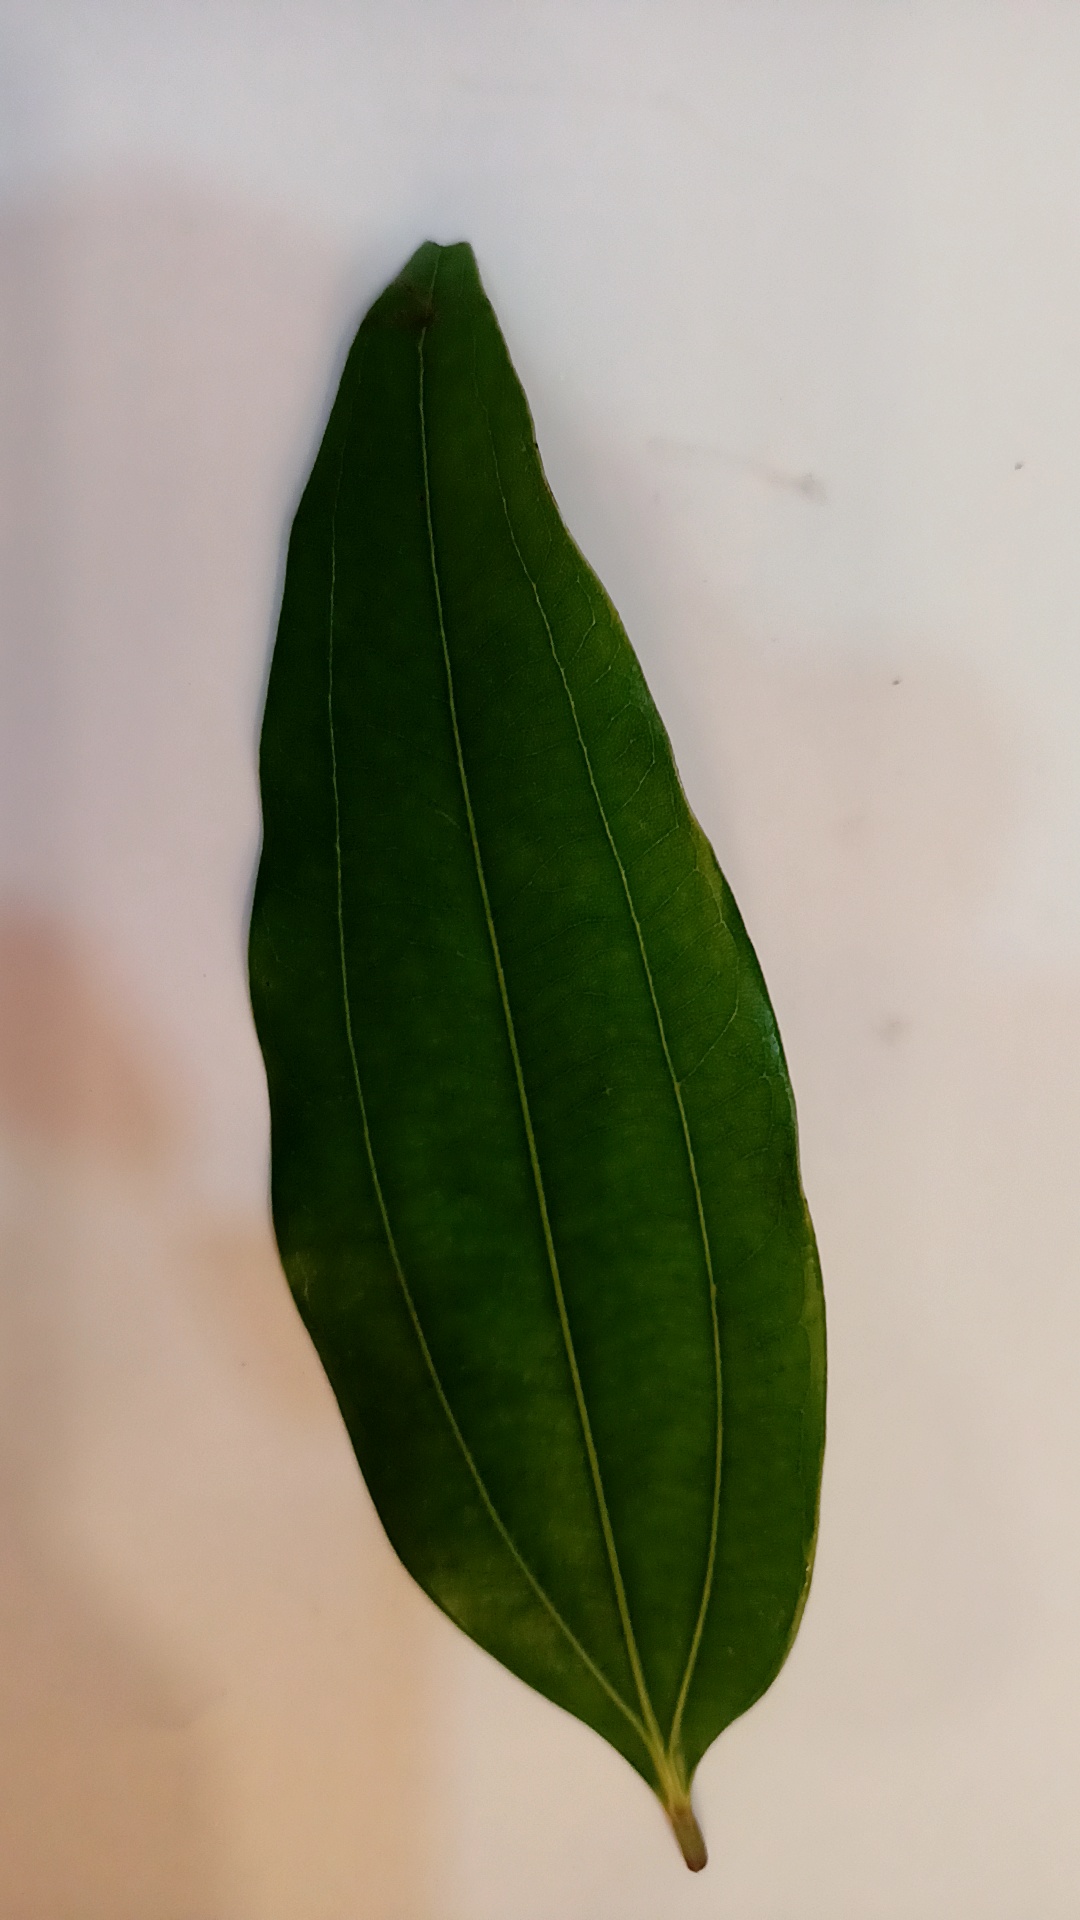
Label: Healthy